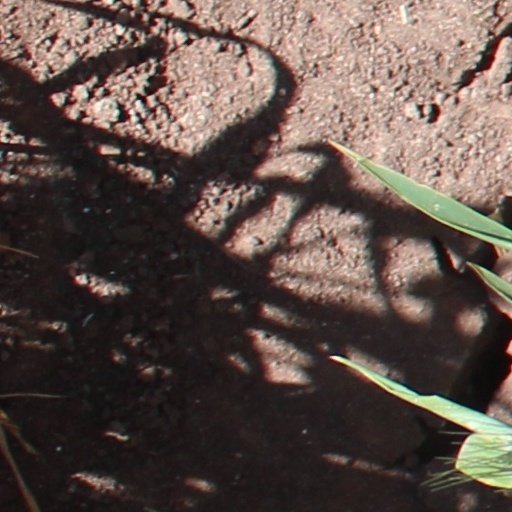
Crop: wheat